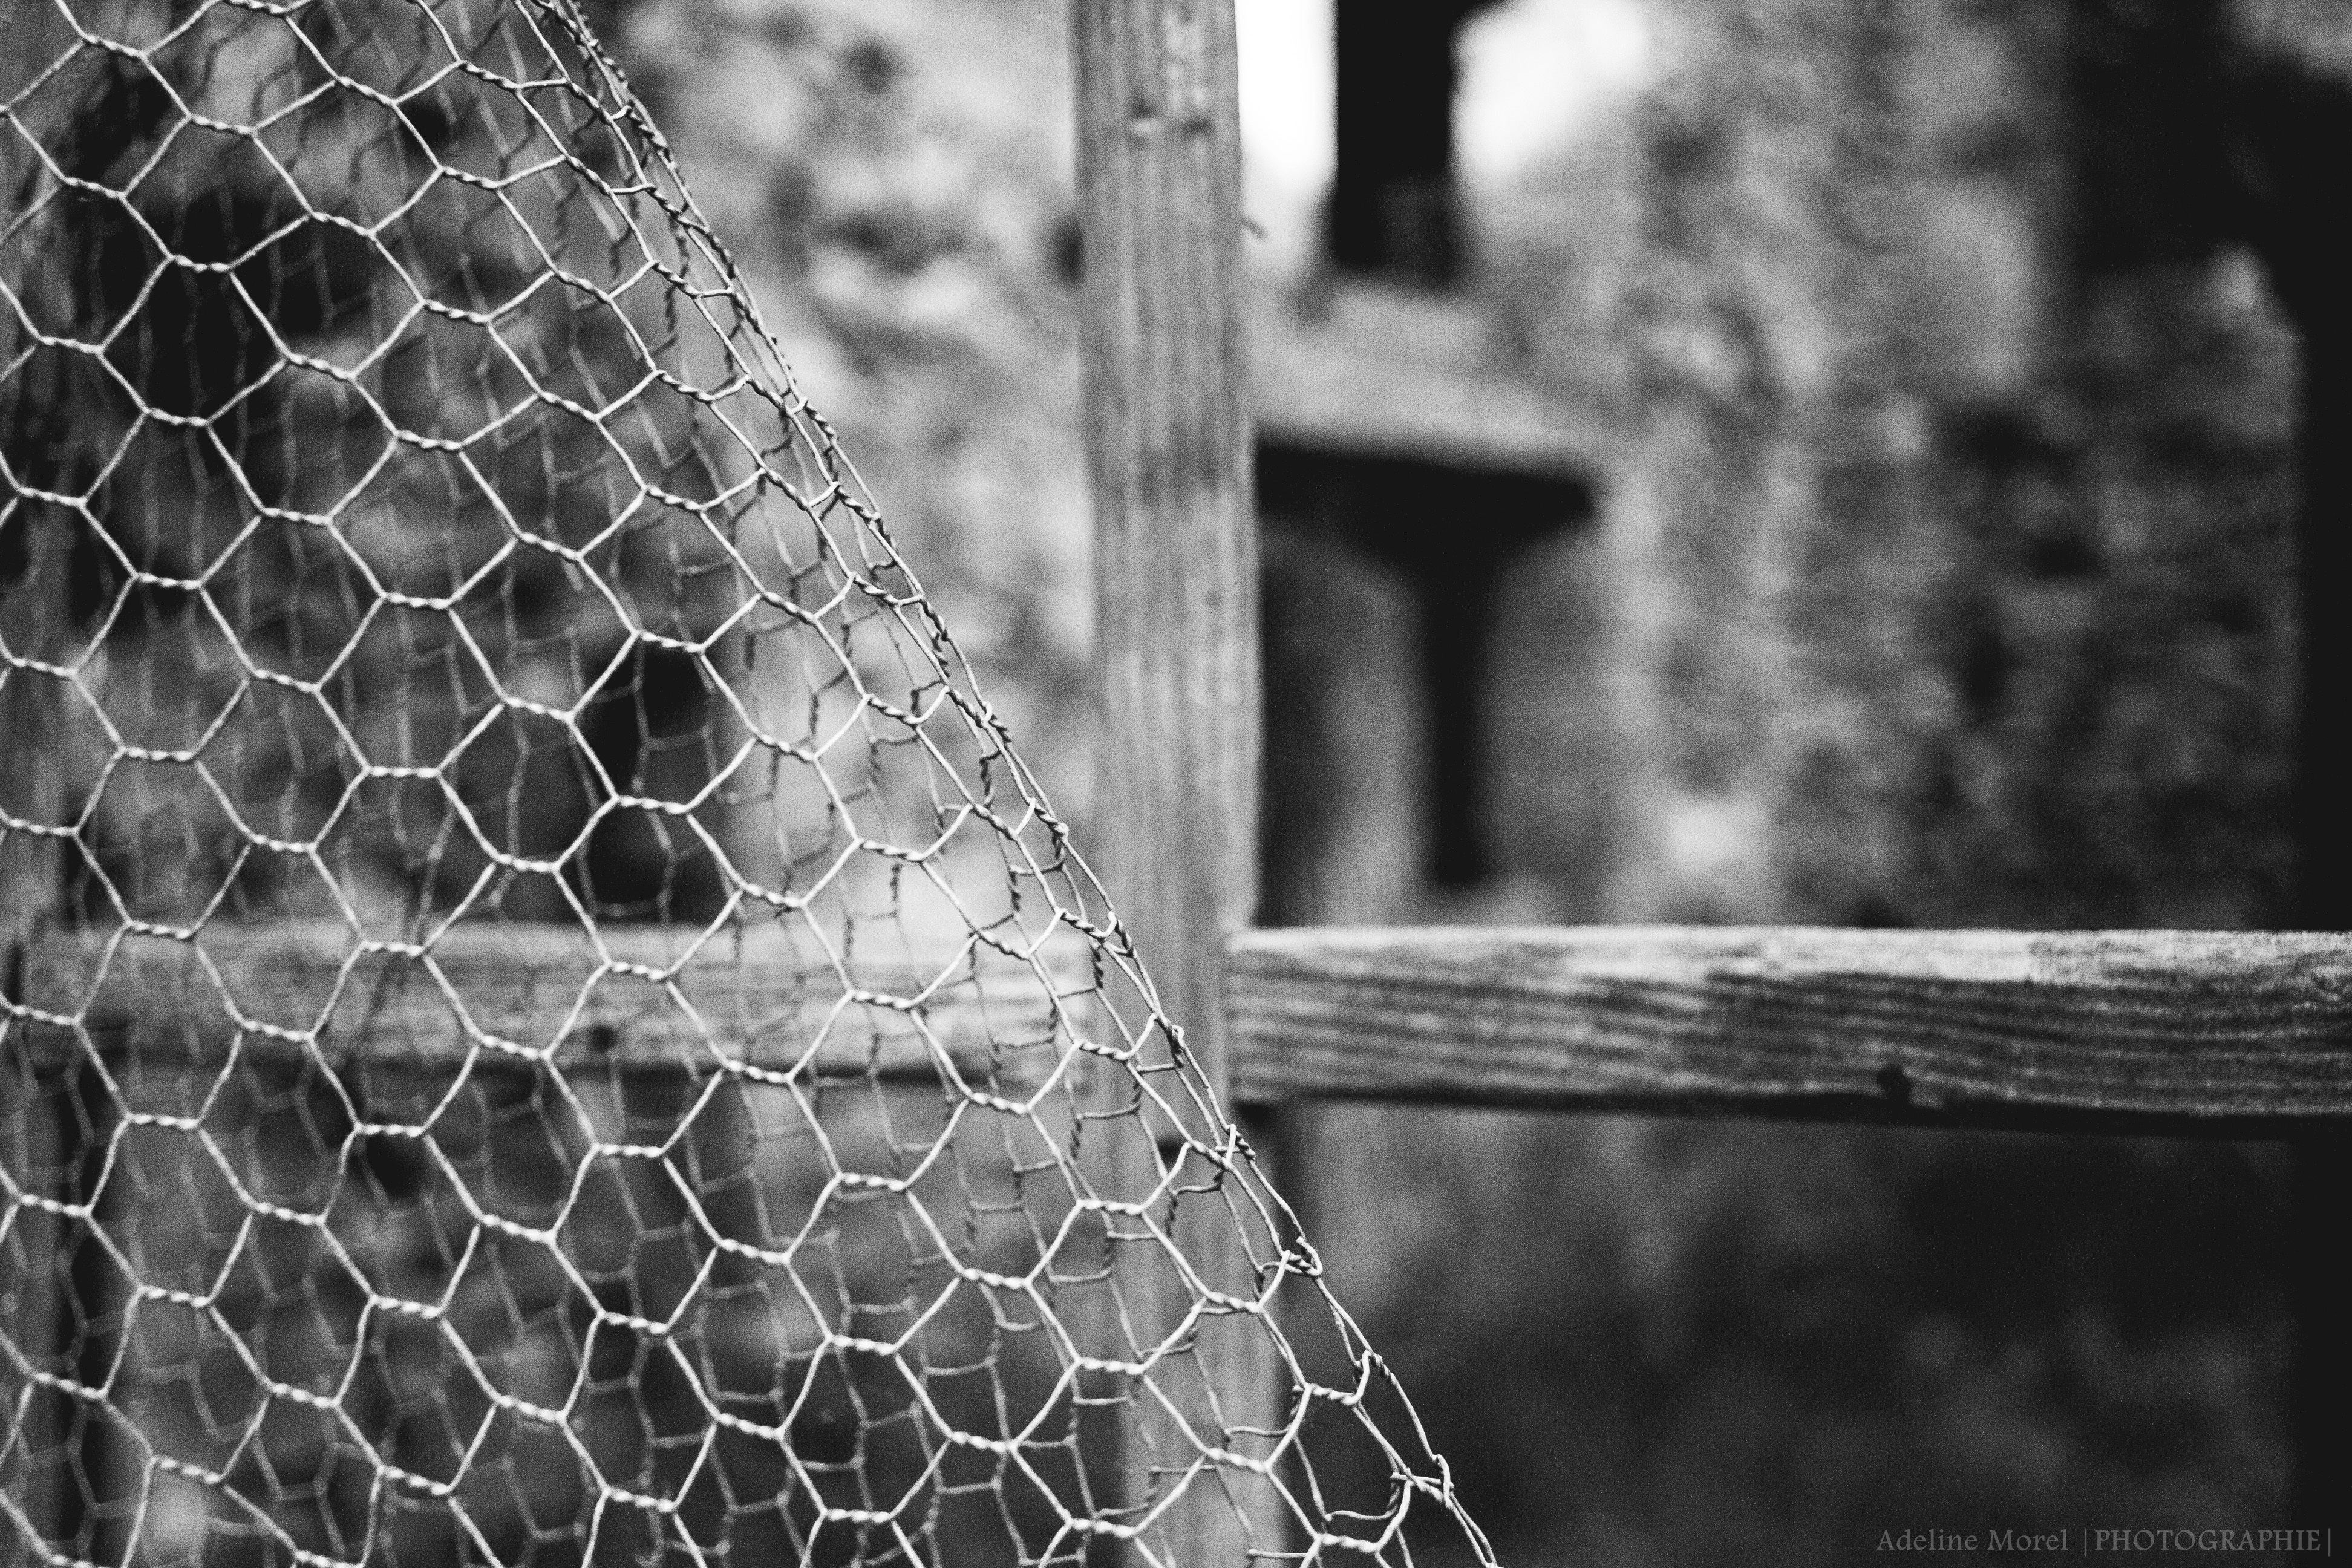
water, fence, black and white, white, photography, window, black, monochrome, ruins, closing, monochrome photography